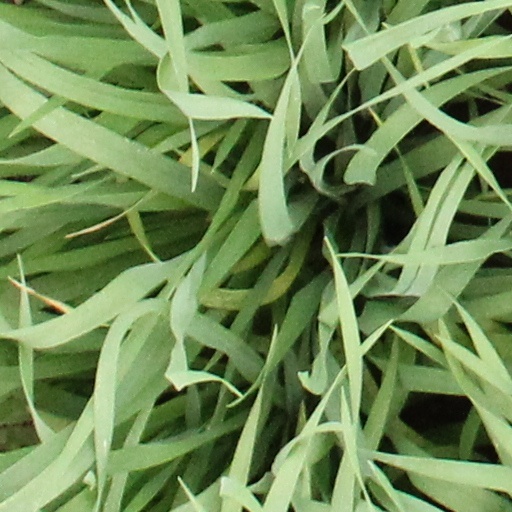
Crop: wheat